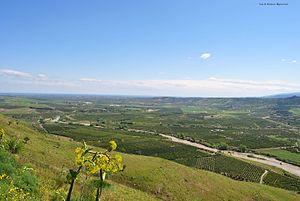
La plaine de Sibari est la plaine la plus étendue de la Calabre.